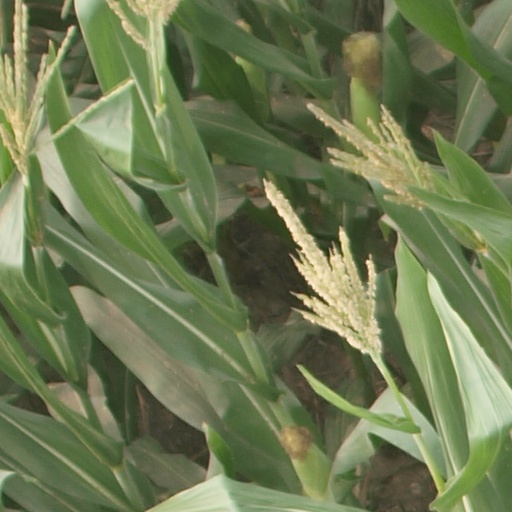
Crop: maize; corn